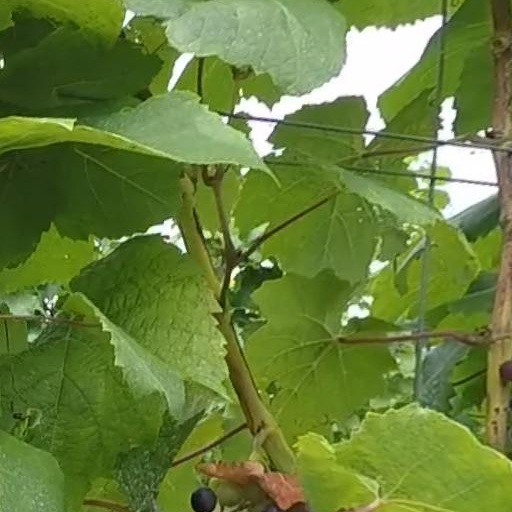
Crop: grape